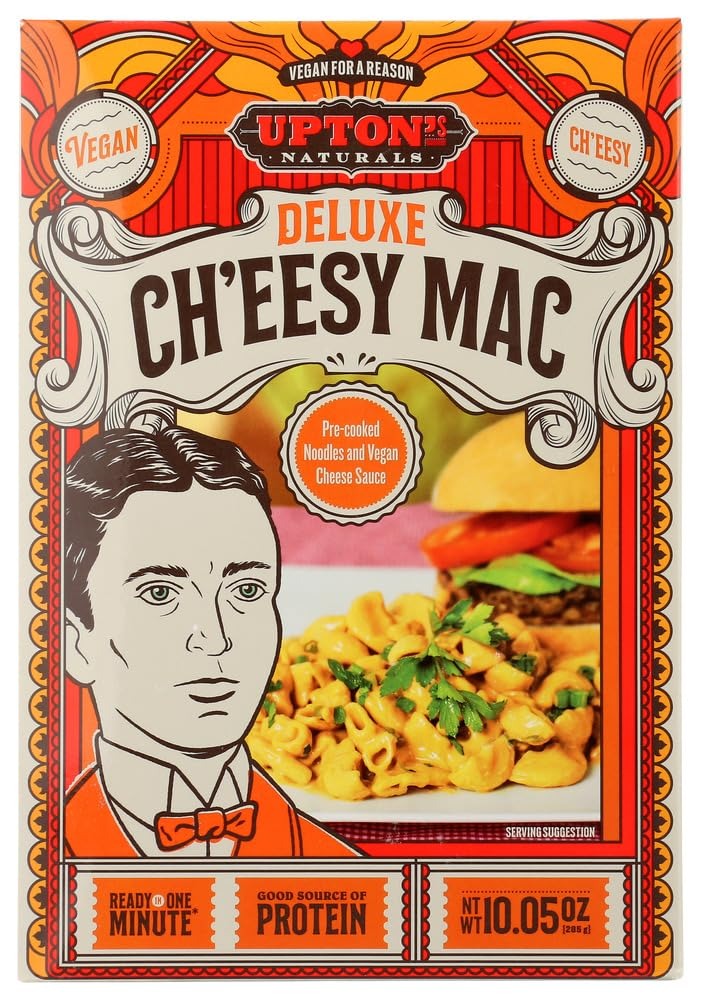
Item Name: Upton’s Naturals Ch'eesy Mac - 10.05 oz boxes (Pack of 6)
Bullet Point 1: 100% Vegan
Bullet Point 2: Cholesterol Free
Bullet Point 3: Ready in 1 Minute
Product Description: Mac is one of our favorite comfort foods and it’s a mainstay on the menu at our Chicago cafe, Upton’s Breakroom. We’ve decided to share the wealth so that you can enjoy this delicious meal when you can’t come in for a visit. <br><br> We make our signature Ch'eesy Mac sauce with real, clean ingredients and pair it with cooked noodles. All you’ll need to do is mix, heat, and eat. <br><br>Combine both packets into a frying pan over medium heat for 3-5 minutes until warm, or continue another 5-7 minutes until golden brown, stirring occasionally. Transfer into a bowl and serve. <br> *Alternate: Combine both packets into a microwave-safe bowl and stir. Microwave on high for 60 seconds or until warm. Serve. <br><br><br><br> Serving Size: 143 g<br> Servings Per Container: 2<br> Calories Per Serving: 270<br><br> Total Fat: 6 g 8%<br> Saturated Fat: 1 g 5%<br> Trans Fat: 0 g<br> Cholesterol: 0 mg . 0%<br> Sodium: 300 mg 13%<br> Carbohydrate: 44 g 16%<br> Dietary Fiber: 3 g 11%<br> Sugars: 1 g<br>Inc. 1g added sugar 2%<br> Protein: 10 g<br>
Value: 60.3
Unit: Ounce

Price: 51.99